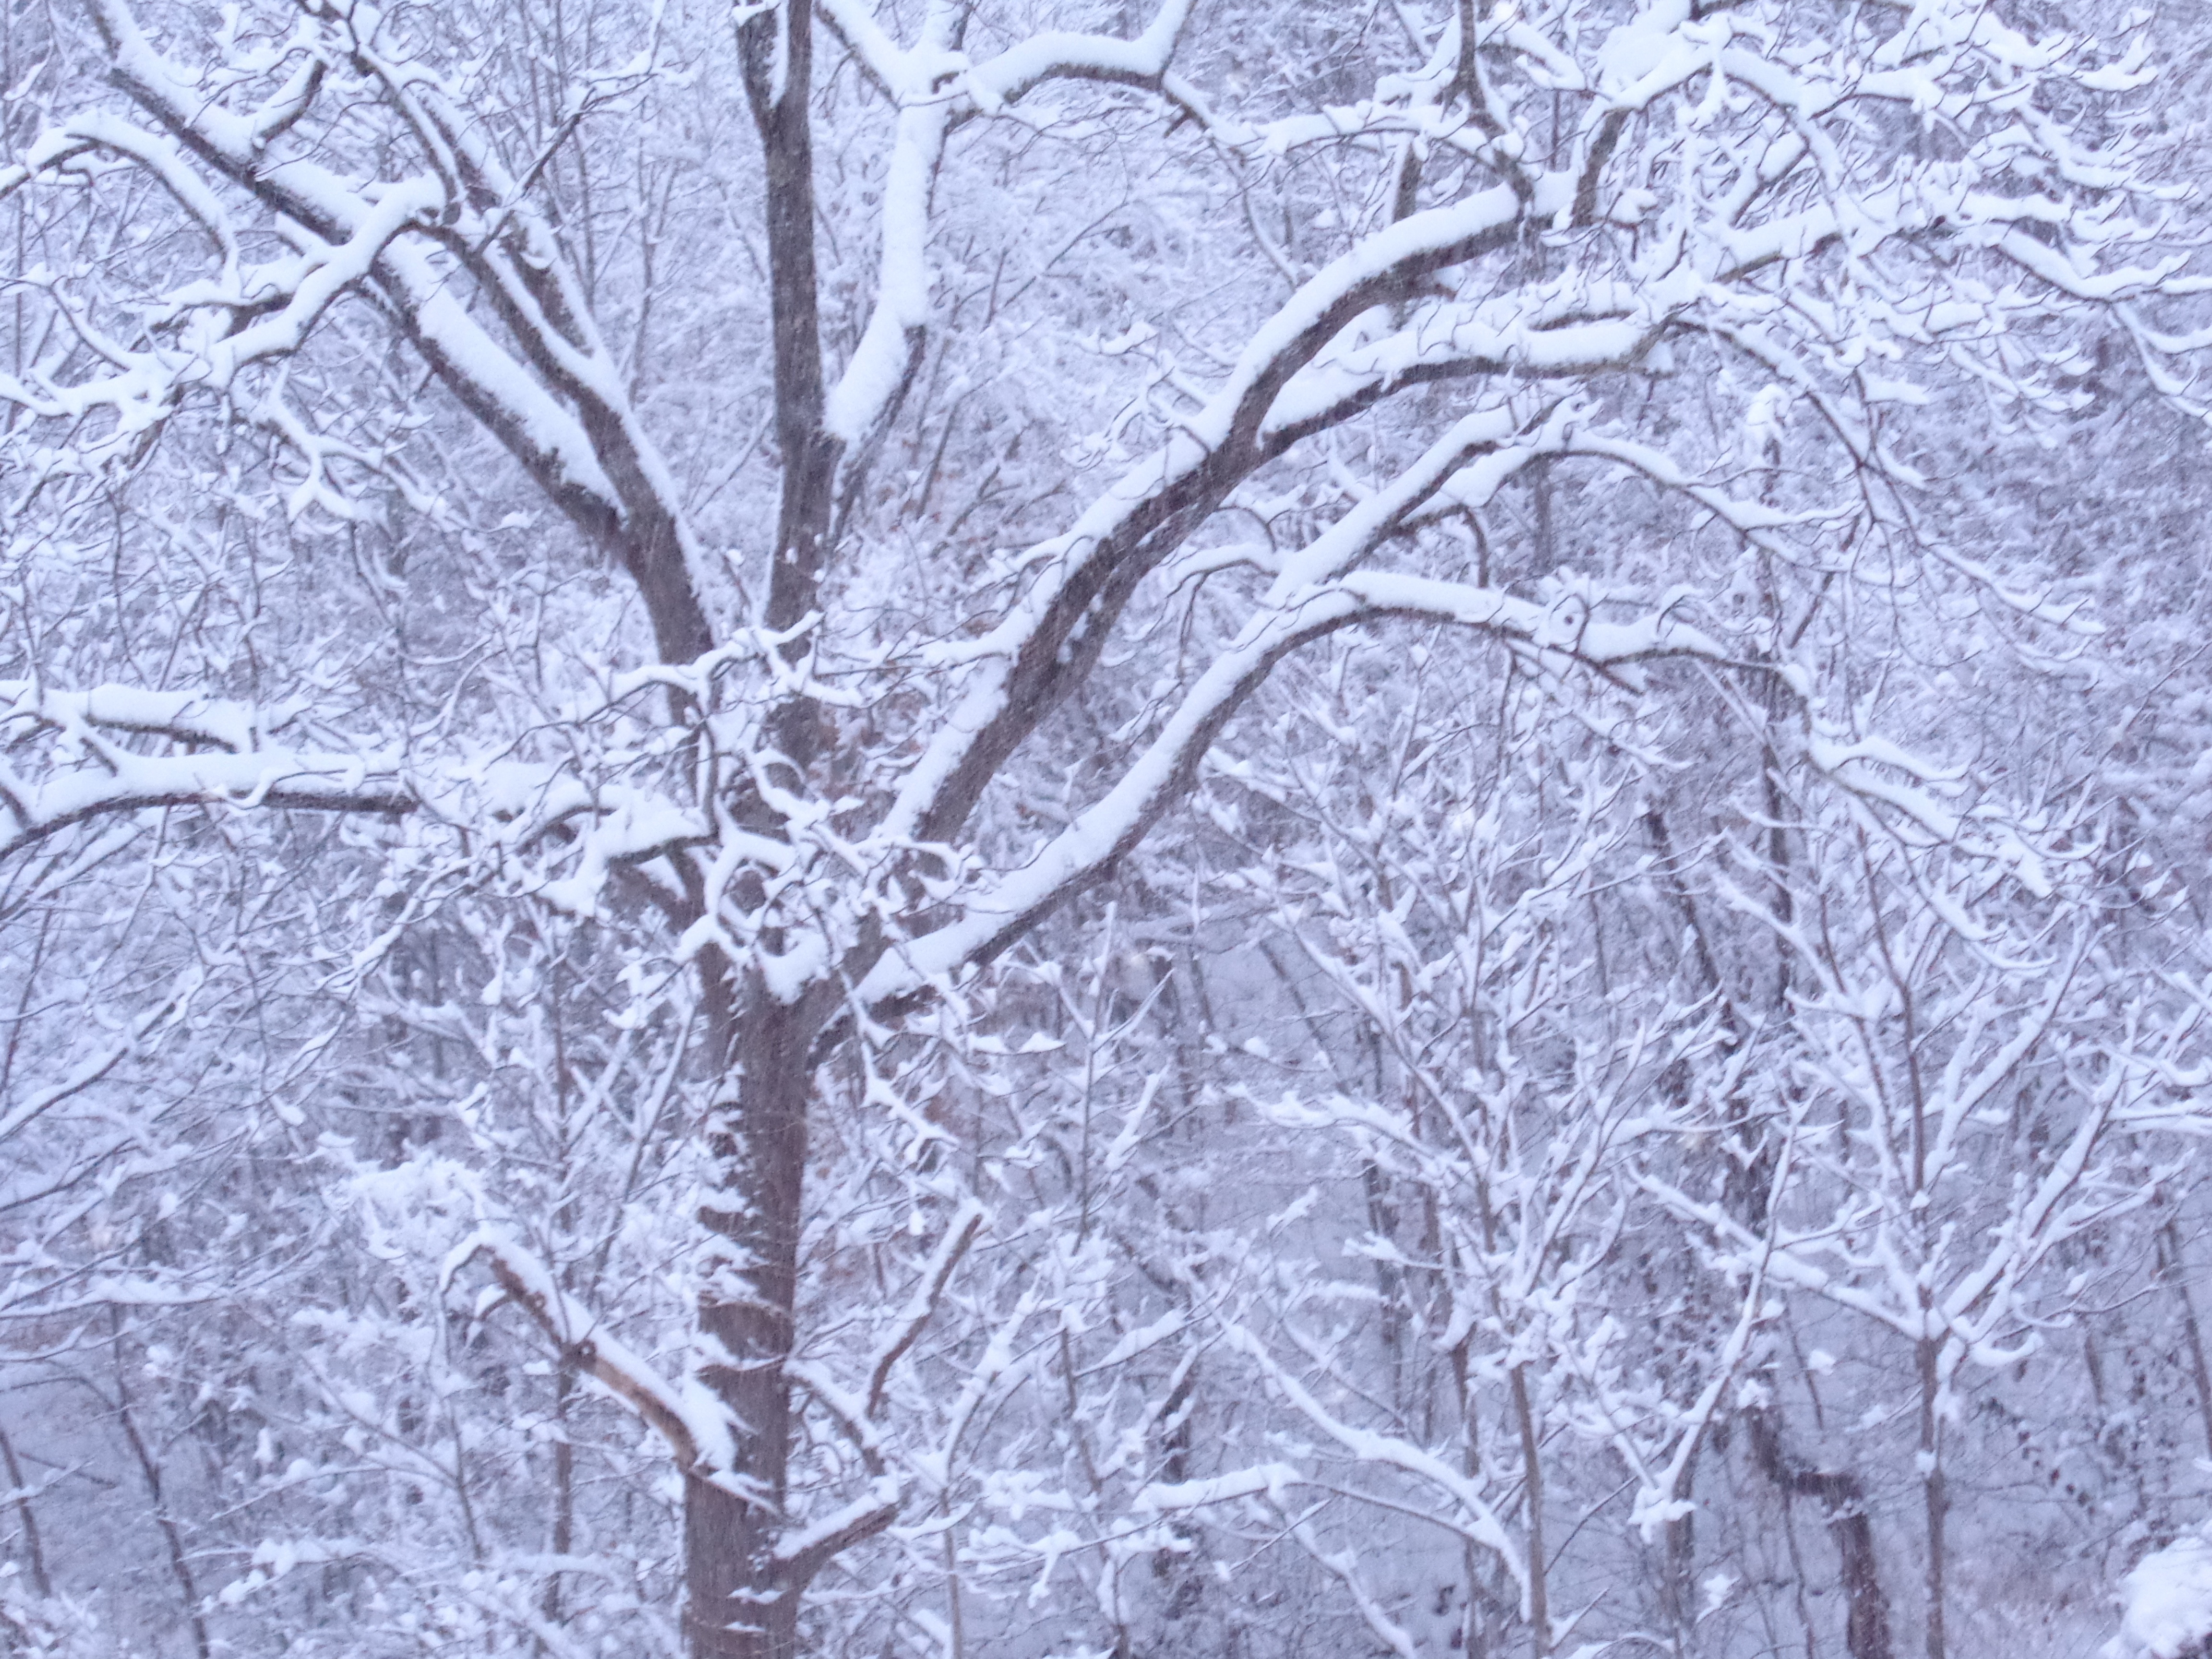
tree, branch, snow, winter, frost, ice, weather, season, blizzard, freezing, winter storm, rain and snow mixed